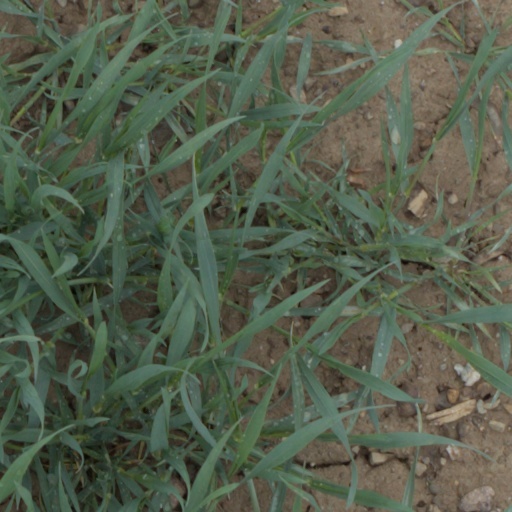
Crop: wheat